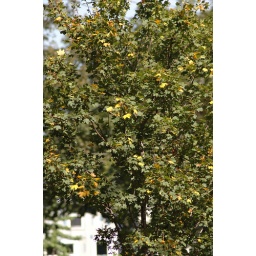
I spotted this tree with its newly yellow leaves right outside our front window. Autumn is in the air.